Paratungstate

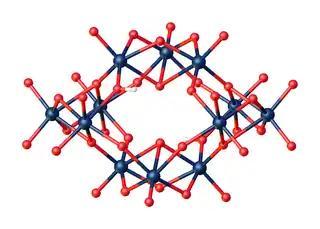
Structure of the paratungstate [HWO], highlighting its relatively low symmetry.

The salt (NH)(WO)·4HO has been characterized by X-ray crystallography.